Mitsubishi 3G8 engine

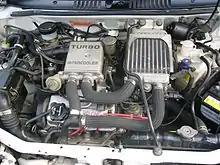
The turbocharged 3G81 in a fifth generation Minica (H14V)

This was built only for the Taiwanese market Mitsubishi Towny (Minica) and Minicab 800, from 01.87 - 11.88. Most specifications are unknown.